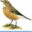
Label: bird